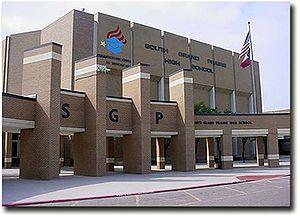
Grand Prairie est une ville située dans les comtés de Dallas, Ellis et Tarrant dans l'État du Texas, aux États-Unis. Grand Prairie est une banlieue de Dallas et de Fort Worth, avec une population de 175 396 habitants selon le recensement de 2010, faisant d'elle la 15ᵉ ville la plus peuplée du Texas.